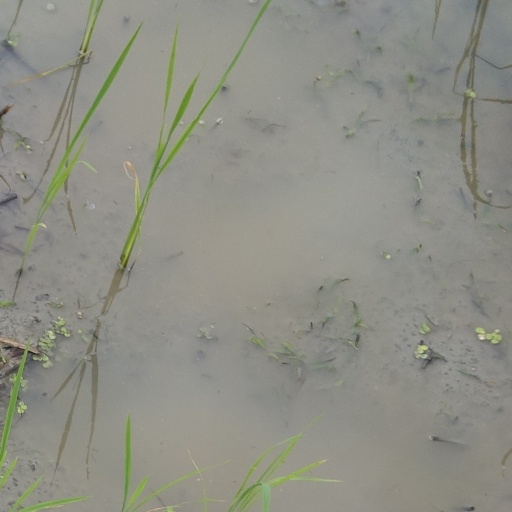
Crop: rice